Galileo affair

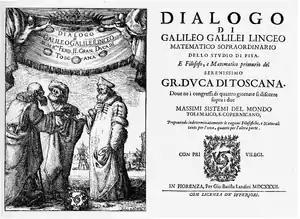
Frontispiece and title page of Galileo's "Dialogue", in which Galileo advocated heliocentrism

On February 19, 1616, the Inquisition asked a commission of theologians, known as qualifiers, about the propositions of the heliocentric view of the universe. Historians of the Galileo affair have offered different accounts of why the matter was referred to the qualifiers at this time. Beretta points out that the Inquisition had taken a deposition from Gianozzi Attavanti in November 1615, as part of its investigation into the denunciations of Galileo by Lorini and Caccini. In this deposition, Attavanti confirmed that Galileo had advocated the Copernican doctrines of a stationary Sun and a mobile Earth, and as a consequence the Tribunal of the Inquisition would have eventually needed to determine the theological status of those doctrines. It is however possible, as surmised by the Tuscan ambassador, Piero Guiccardini, in a letter to the Grand Duke, that the actual referral may have been precipitated by Galileo's aggressive campaign to prevent the condemnation of Copernicanism.